Air Paradise International

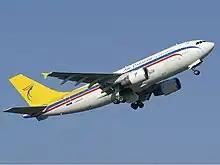
Airbus A310-300 at Sydney Airport in 2004

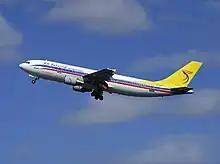
Airbus A300 at Sydney Airport in 2003

Air Paradise International was an airline based in Denpasar, Bali, Indonesia. It operated services to destinations in Australia, South Korea and Taiwan, from its main base at Ngurah Rai Airport, Denpasar. On 1 December 2005, the airline announced that it was ceasing operations due to a downturn in traffic, following terrorist bombings on the island in October 2005. In February 2007, the Indonesian Transportation Ministry delayed license revocation of 11 major airlines, including Air Paradise, to give restructuring opportunities to the operators. Air Paradise was considering re-launching services in March 2007. However, 3 years later, after ceasing operations in November 2005, the airline filed for bankruptcy, 5 months after another of its competitors (Adam Air) had filed for bankruptcy.